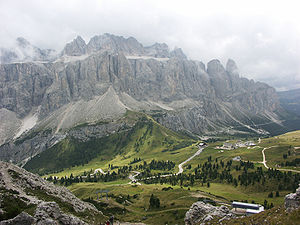
Gardenapasset / Galleri
Gardenapasset er et bjergpas i de italienske alper, der forbinder Selva di Val Gardena til Colfosco.